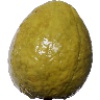
Label: Guava 1